History of Boeing

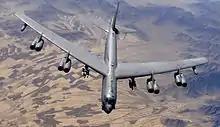
B-52 bomber

After the war, most orders of bombers were cancelled and 70,000 people lost their jobs at Boeing. The company aimed to recover quickly by selling its Stratocruiser (the Model 377), a luxurious four-engine commercial airliner derived from the C-97. However, sales of this model were not as expected and Boeing had to seek other opportunities to overcome the situation. In 1947 Boeing flew its first jet aircraft, the XB-47, from which the highly successful B-47 and B-52 bombers were derived.